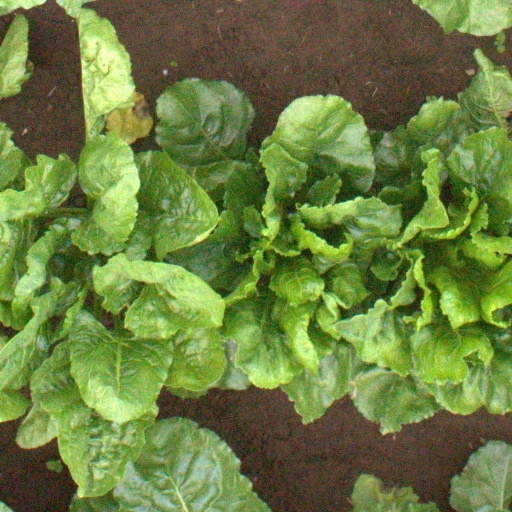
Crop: sugar beet